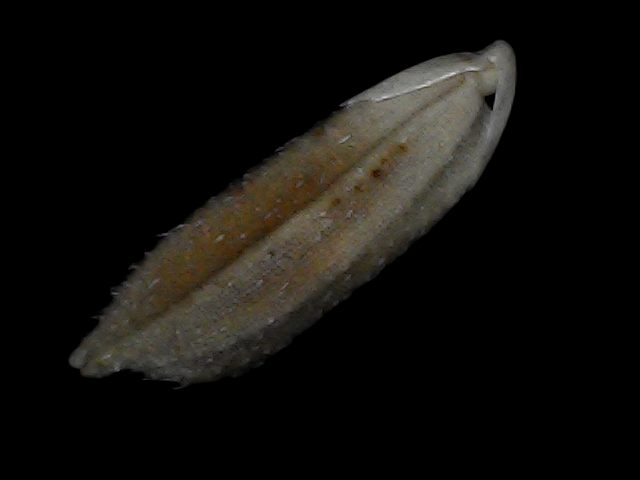
Rice variety: Bd93